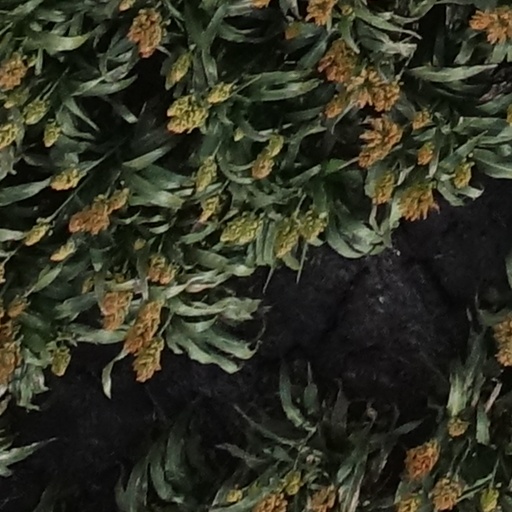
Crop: sorghum